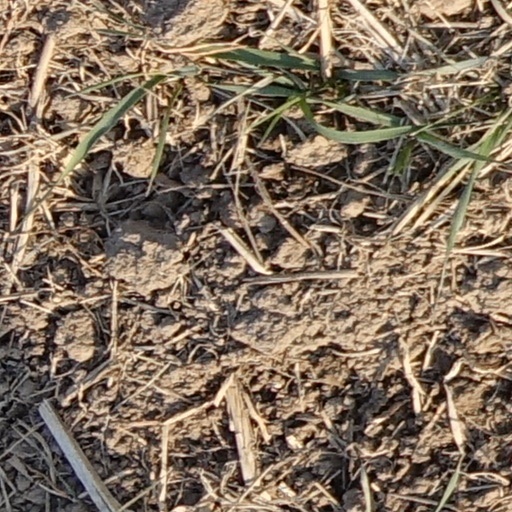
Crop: wheat